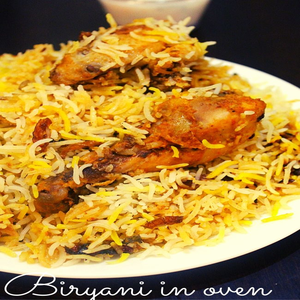
Dish: biryani